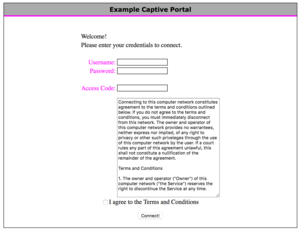
Le portail captif est une technique consistant à forcer les clients HTTP d'un réseau de consultation à afficher une page web spéciale avant d'accéder à Internet normalement.